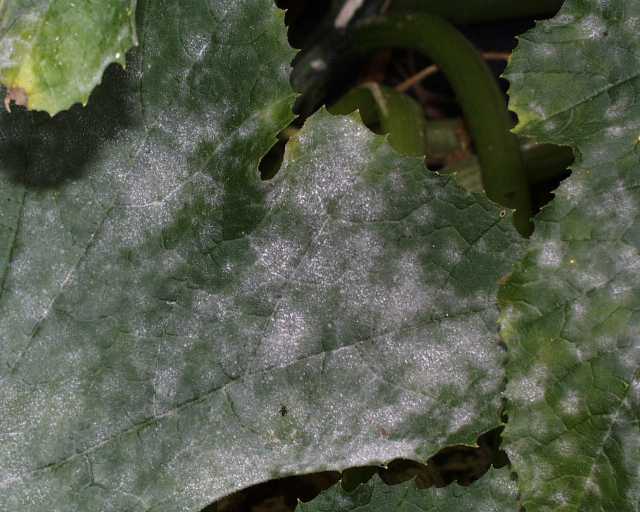
Labels: Squash Powdery mildew leaf